Gilles Simon

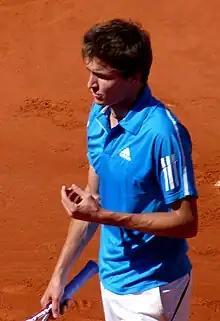
Simon during the 2009 French Open

Simon started the year off rising to a new career-high of world No. 6 and played at the Hopman Cup, teaming up with compatriot Alizé Cornet to form the French mixed doubles duo.